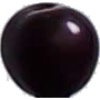
Label: Cherry Wax Black 1